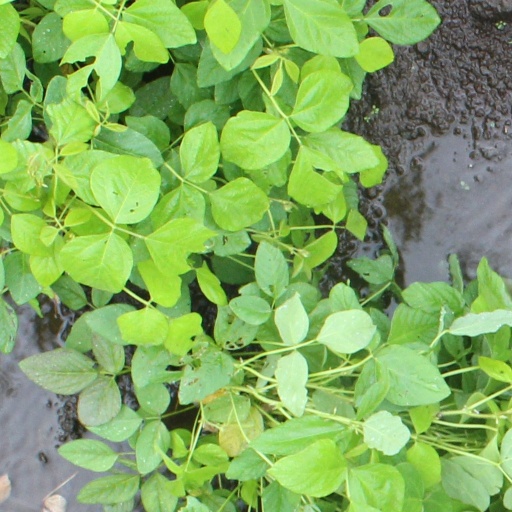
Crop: soybean